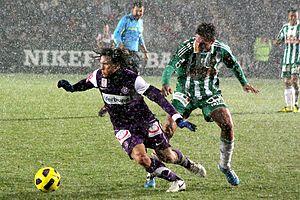
Marko Stankovic est un footballeur autrichien né le 17 février 1986 à Krems an der Donau. Il joue à l'Austria Vienne comme attaquant.